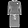
Label: Dress